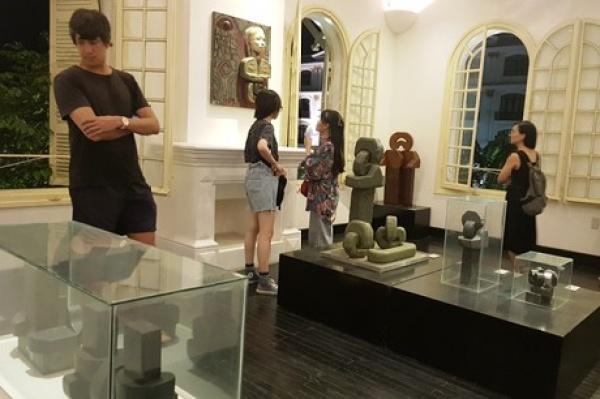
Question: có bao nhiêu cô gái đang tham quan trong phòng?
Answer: có ba cô gái đang tham quan trong phòng